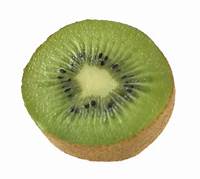
Label: Kiwi